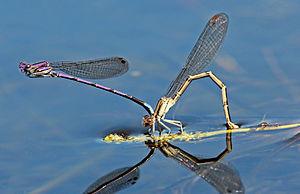
Argia est un genre de la famille des Coenagrionidae appartenant au sous-ordre des Zygoptères dans l'ordre des Odonates. C'est le genre le plus nombreux de la sous-famille des Argiinae avec plus de 115 espèces. On les retrouve dans le Nouveau Monde avec une grande diversité dans les régions néotropicales. Il s'agit de demoiselles de taille moyenne qui sont très actives durant la journée. Le nom vernaculaire anglais est « dancer » qui décrit bien leur comportement aérien à proximité des plans d'eau. Le nom vernaculaire français est Argie.